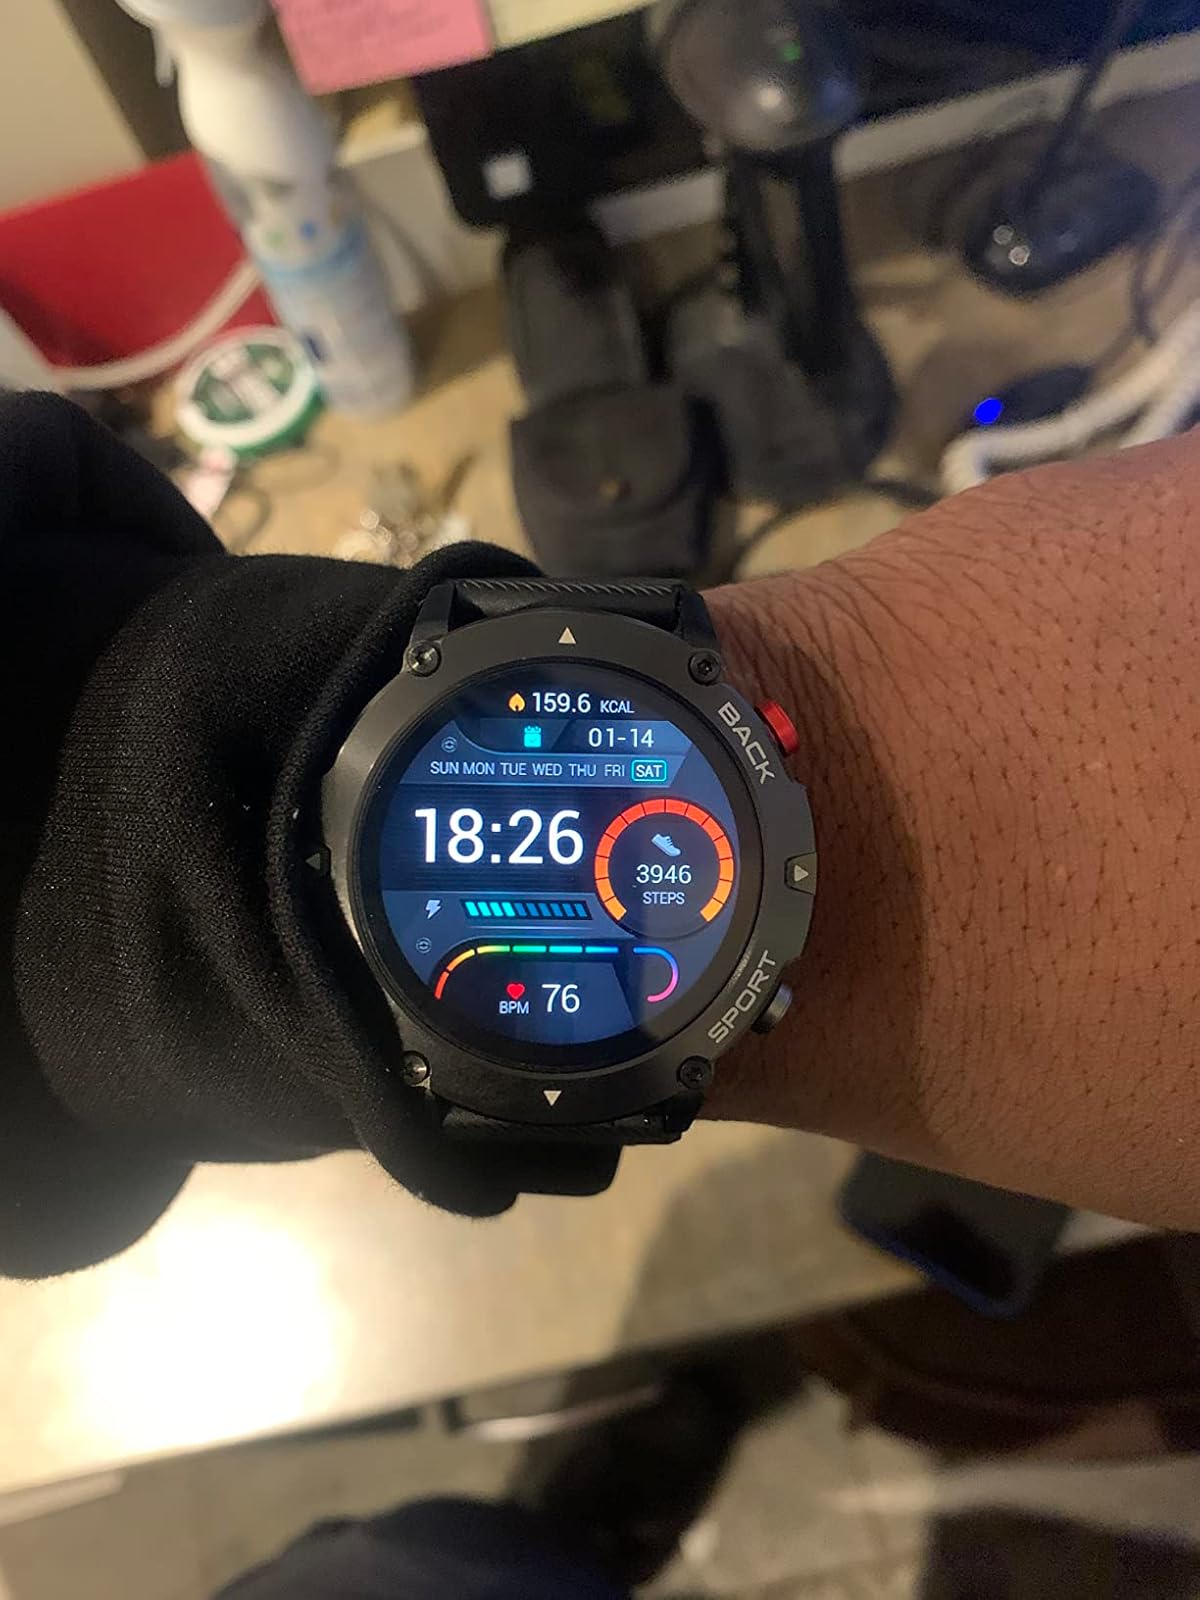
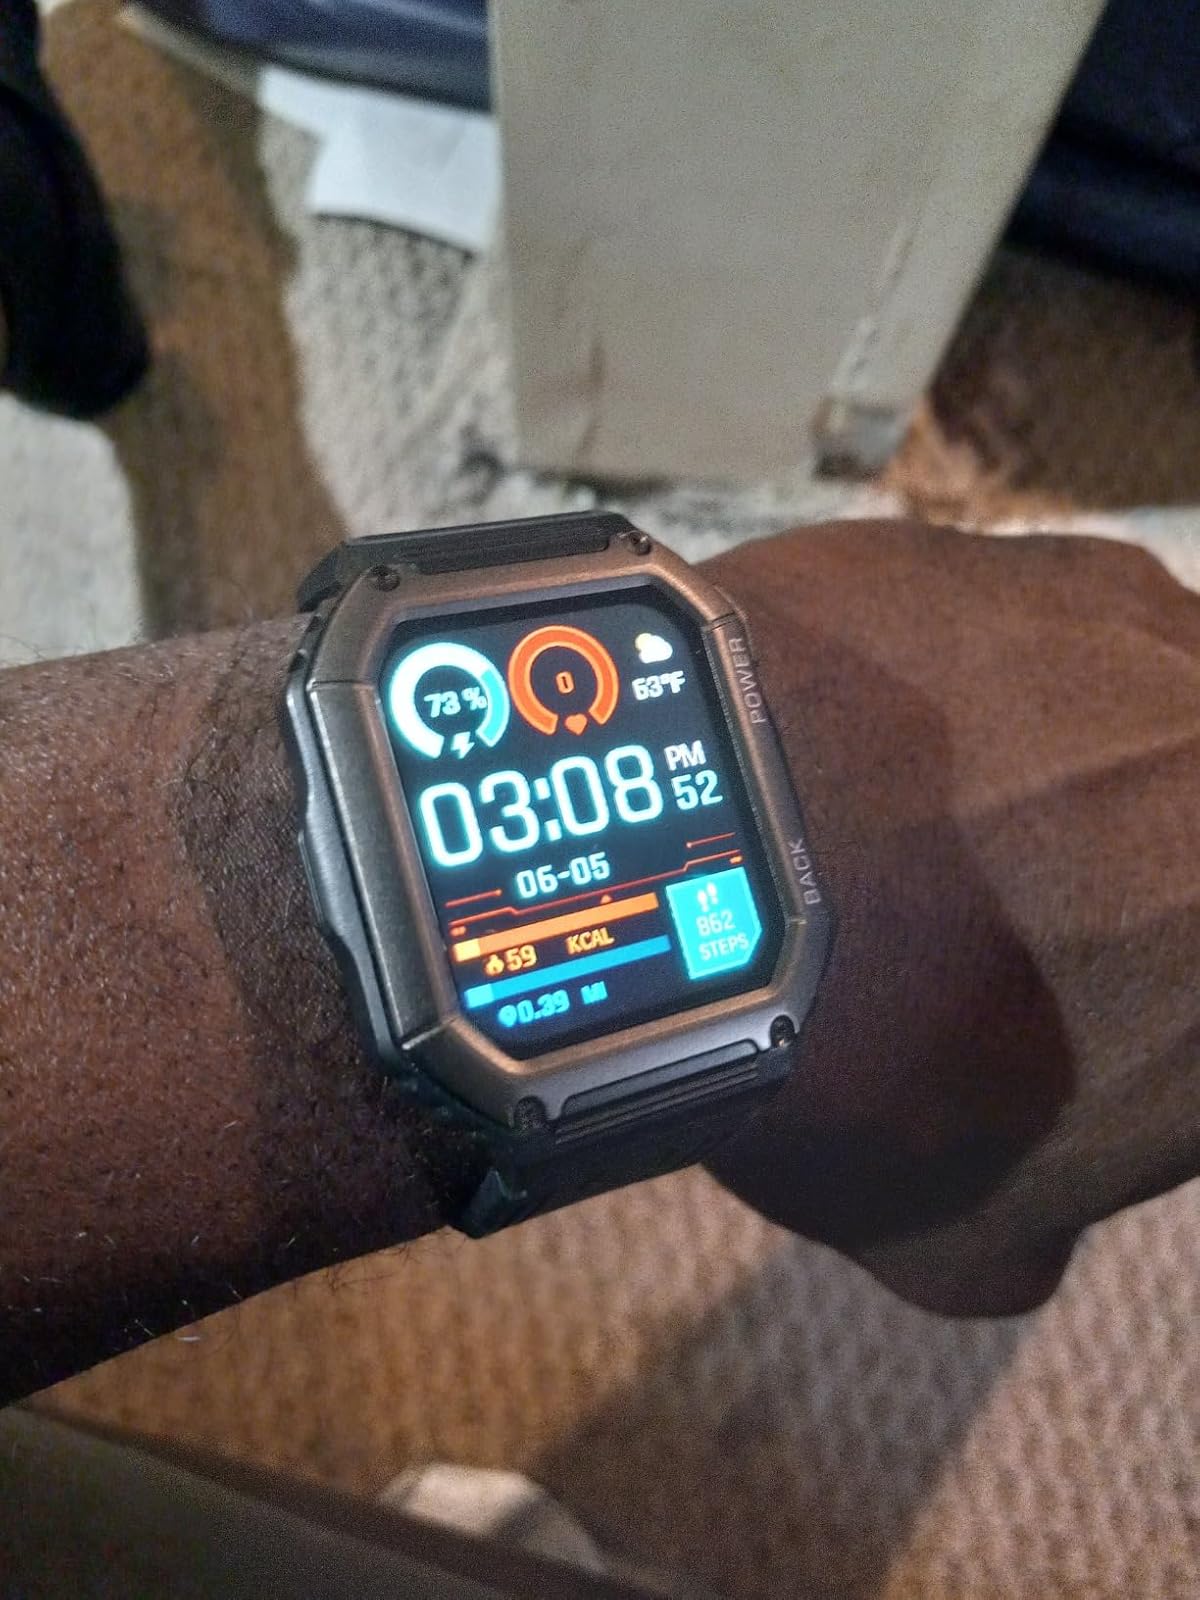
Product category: smartwatch
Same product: no